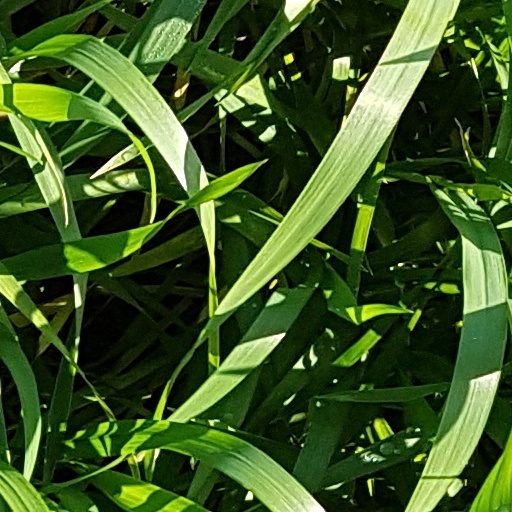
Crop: wheat